Dry ice

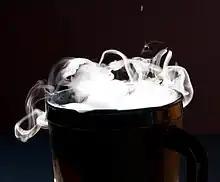
Sublimation

Dry ice is the solid form of carbon dioxide. It is commonly used for temporary refrigeration as CO does not have a liquid state at normal atmospheric pressure and sublimes directly from the solid state to the gas state. It is used primarily as a cooling agent, but is also used in fog machines at theatres for dramatic effects. Its advantages include lower temperature than that of water ice and not leaving any residue (other than incidental frost from moisture in the atmosphere). It is useful for preserving frozen foods (such as ice cream) where mechanical cooling is unavailable.